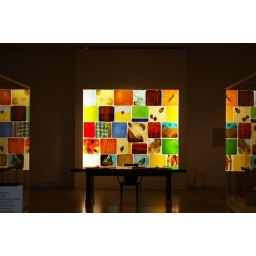
the wall installation reflected in the glass of the display cases